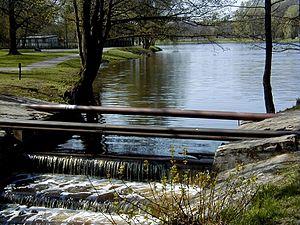
La Mārupīte est une rivière de Lettonie, petit affluent gauche de la Daugava. Ce cours d'eau a donné le nom au village de Mārupe et à la municipalité de Mārupe.
Āgenskalns, parfois écrit Hāgenskalns ou encore connu sous l'appellation historique allemande Hagensberg est un voisinage de l'arrondissement de Zemgale, banlieue de l'aire urbaine de la capitale Riga.